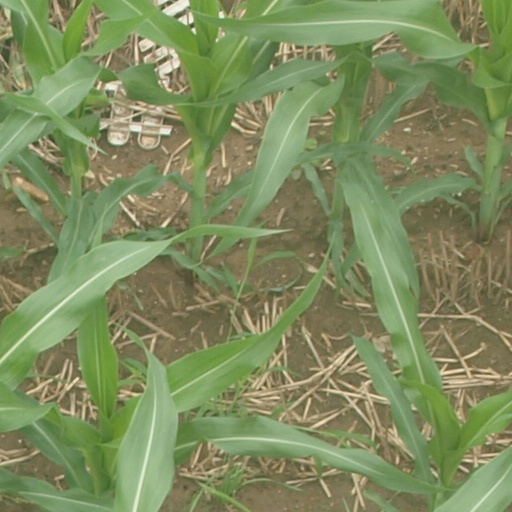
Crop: maize; corn